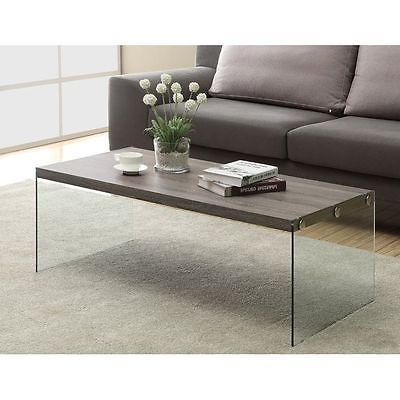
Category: table